Hollow fiber membrane

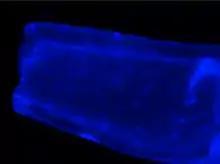
A longitudinal cross section of a polysulfone hollow fiber membrane intraluminally cultured with 3T3 fibroblasts and stained with DAPI.

Hollow fiber membranes are ubiquitously used in industrial separations, especially the filtration of drinking water.